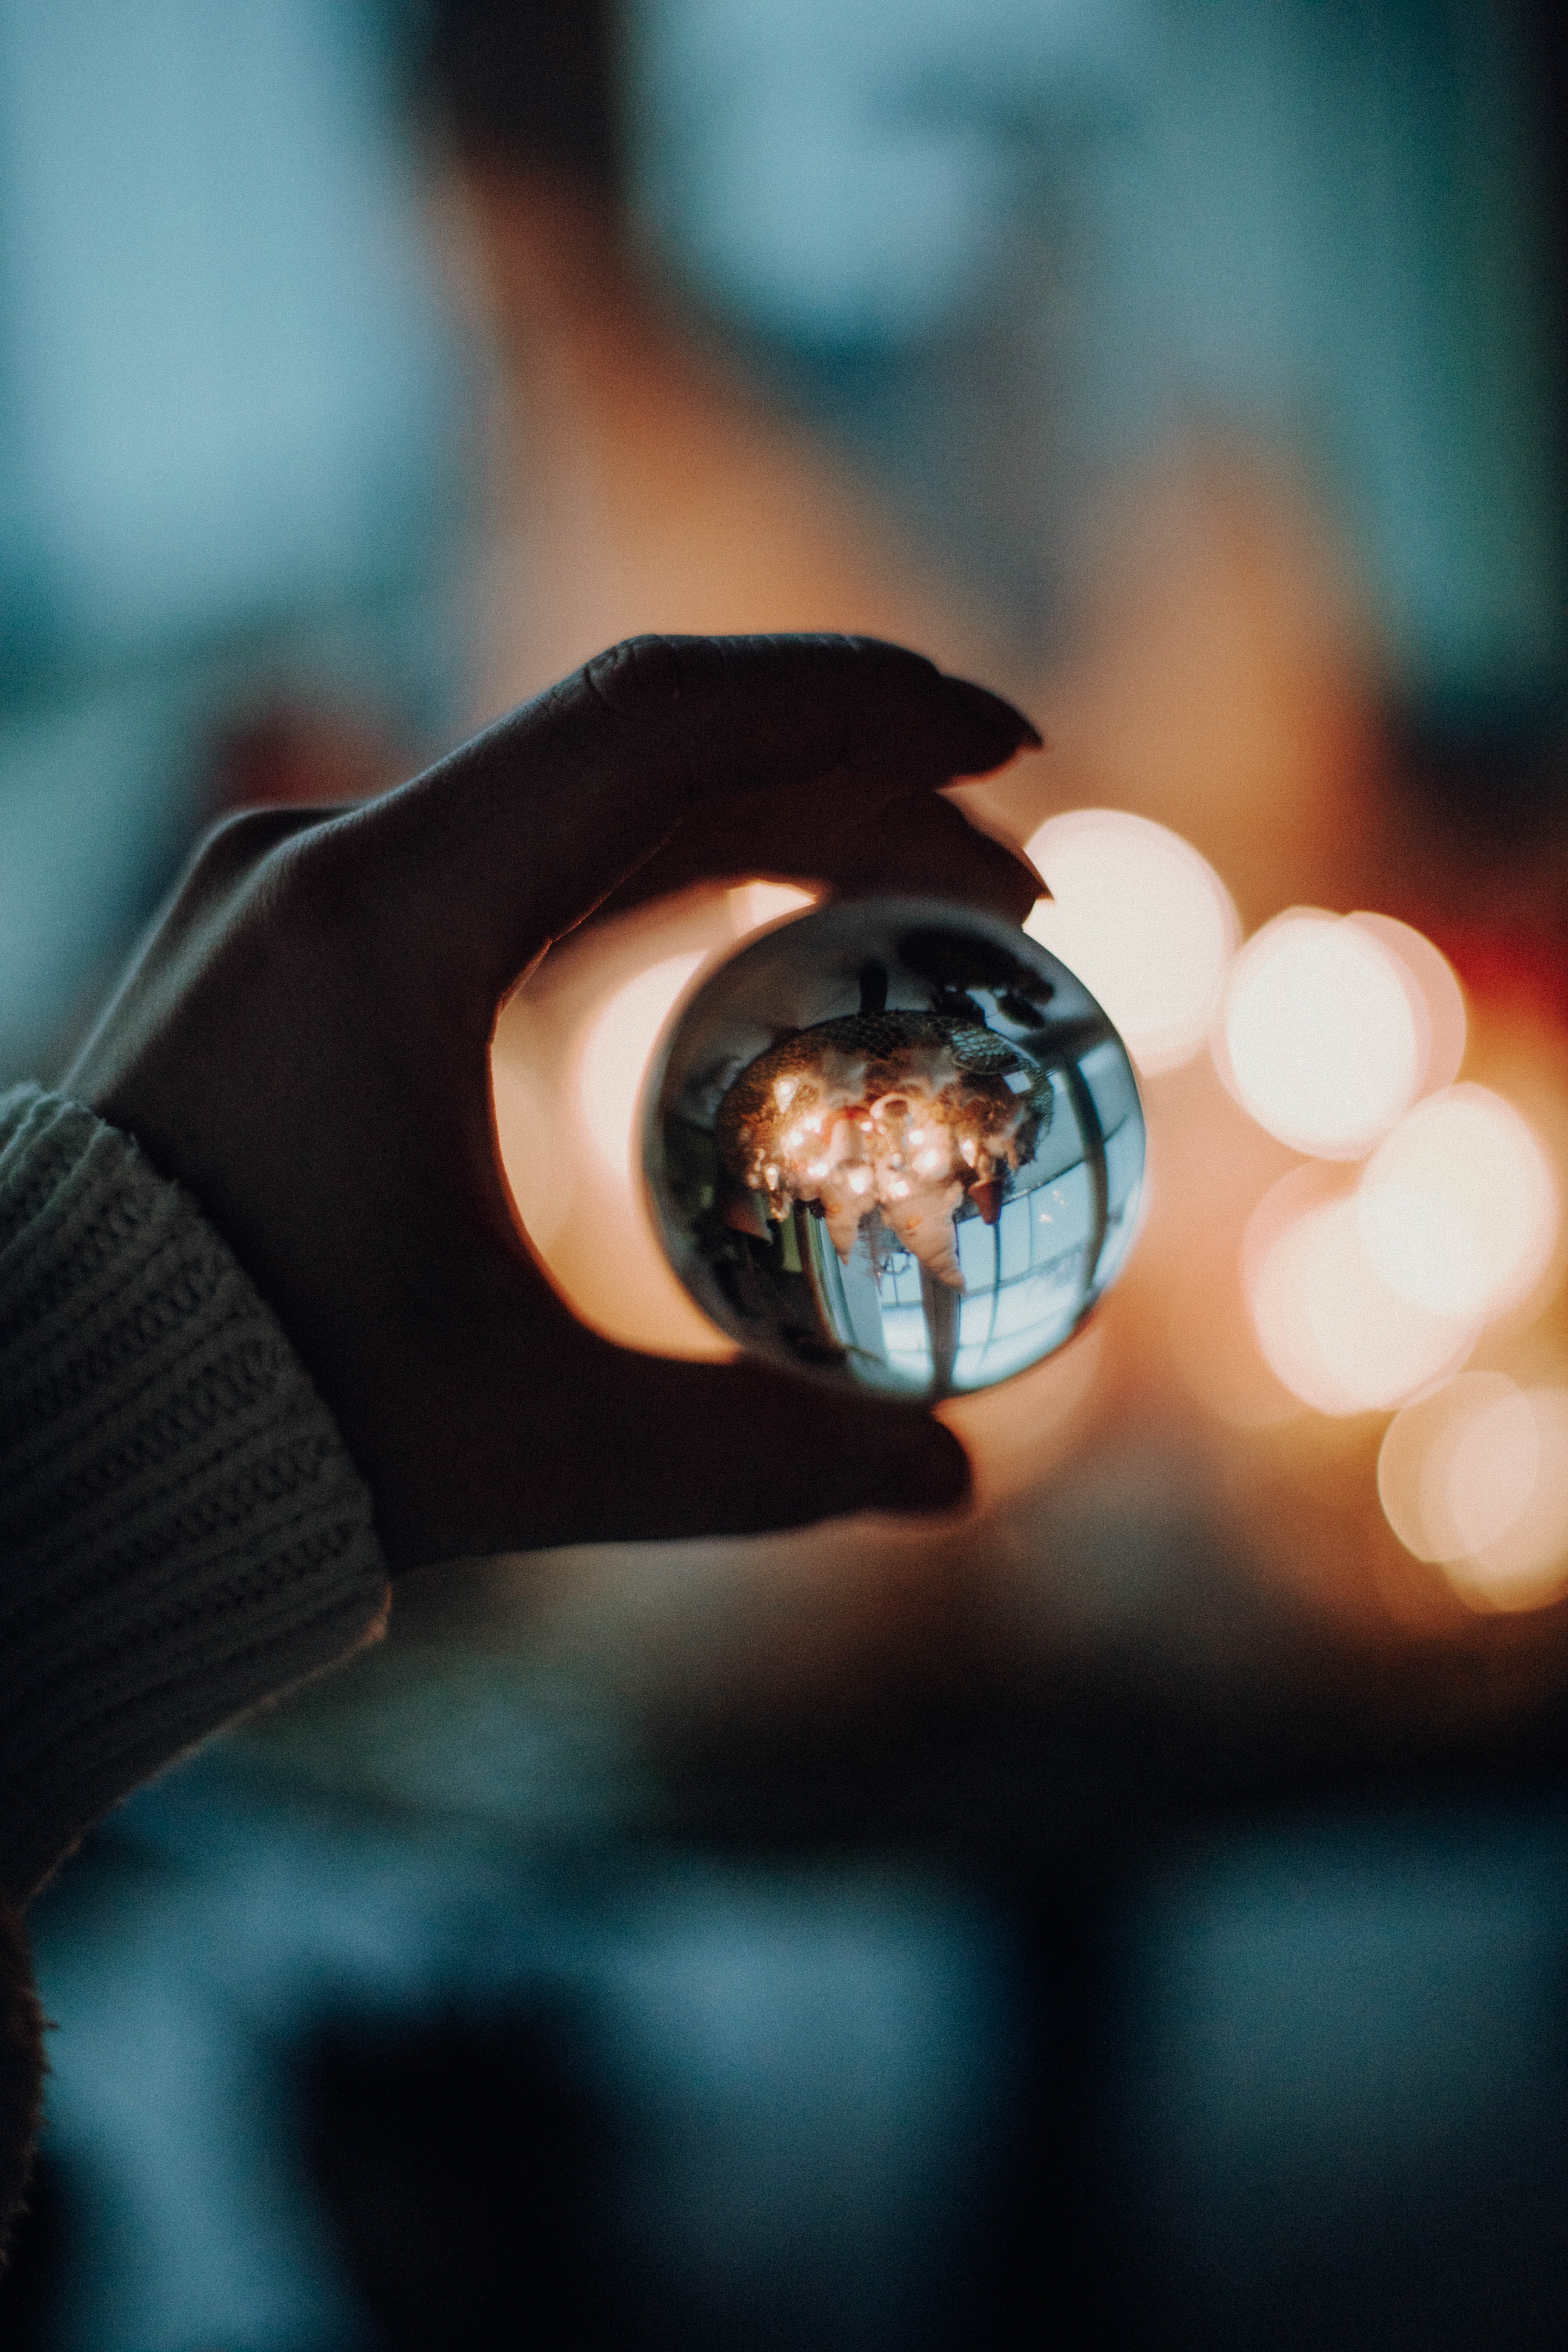
light, hand, finger, photography, flash photography, macro photography, automotive lighting, fashion accessory, reflection